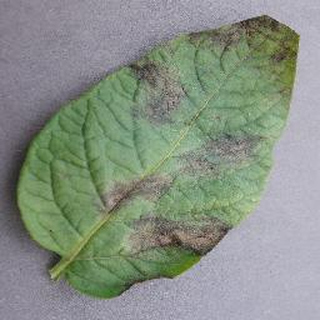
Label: potato_late_blight